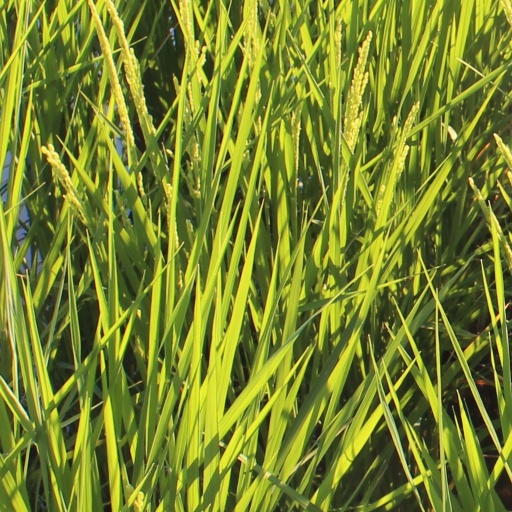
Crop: rice